Pam Ward

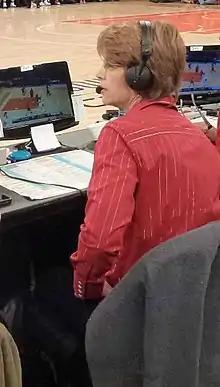
Pam Ward calling the Maggie Dixon Classic basketball game in Madison Square Garden

Pam Ward is an American television sportscaster. She serves as a play-by-play announcer for the WNBA, and coverage of the 2012 and 2013 Women's College World Series of Softball on ESPN.